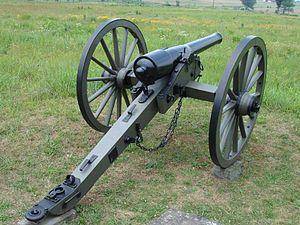
L'Artillerie de campagne durant la Guerre de Sécession couvre le domaine des pièces d'artillerie, de leurs équipements, de leur mise en œuvre et des tactiques utilisées durant la Guerre de Sécession. L'artillerie de campagne est entendue comme celle ayant pour objet de soutenir l'infanterie et la cavalerie sur le champ de bataille. Cet article ne couvre pas le domaine de l'artillerie de siège, l'artillerie statique placée dans des fortifications, ni l'artillerie côtière. Elle ne comprend pas non plus les armes de petit calibre, artillerie spécialisée, que l'on retrouvera dans les articles sur les armes de l'infanterie.